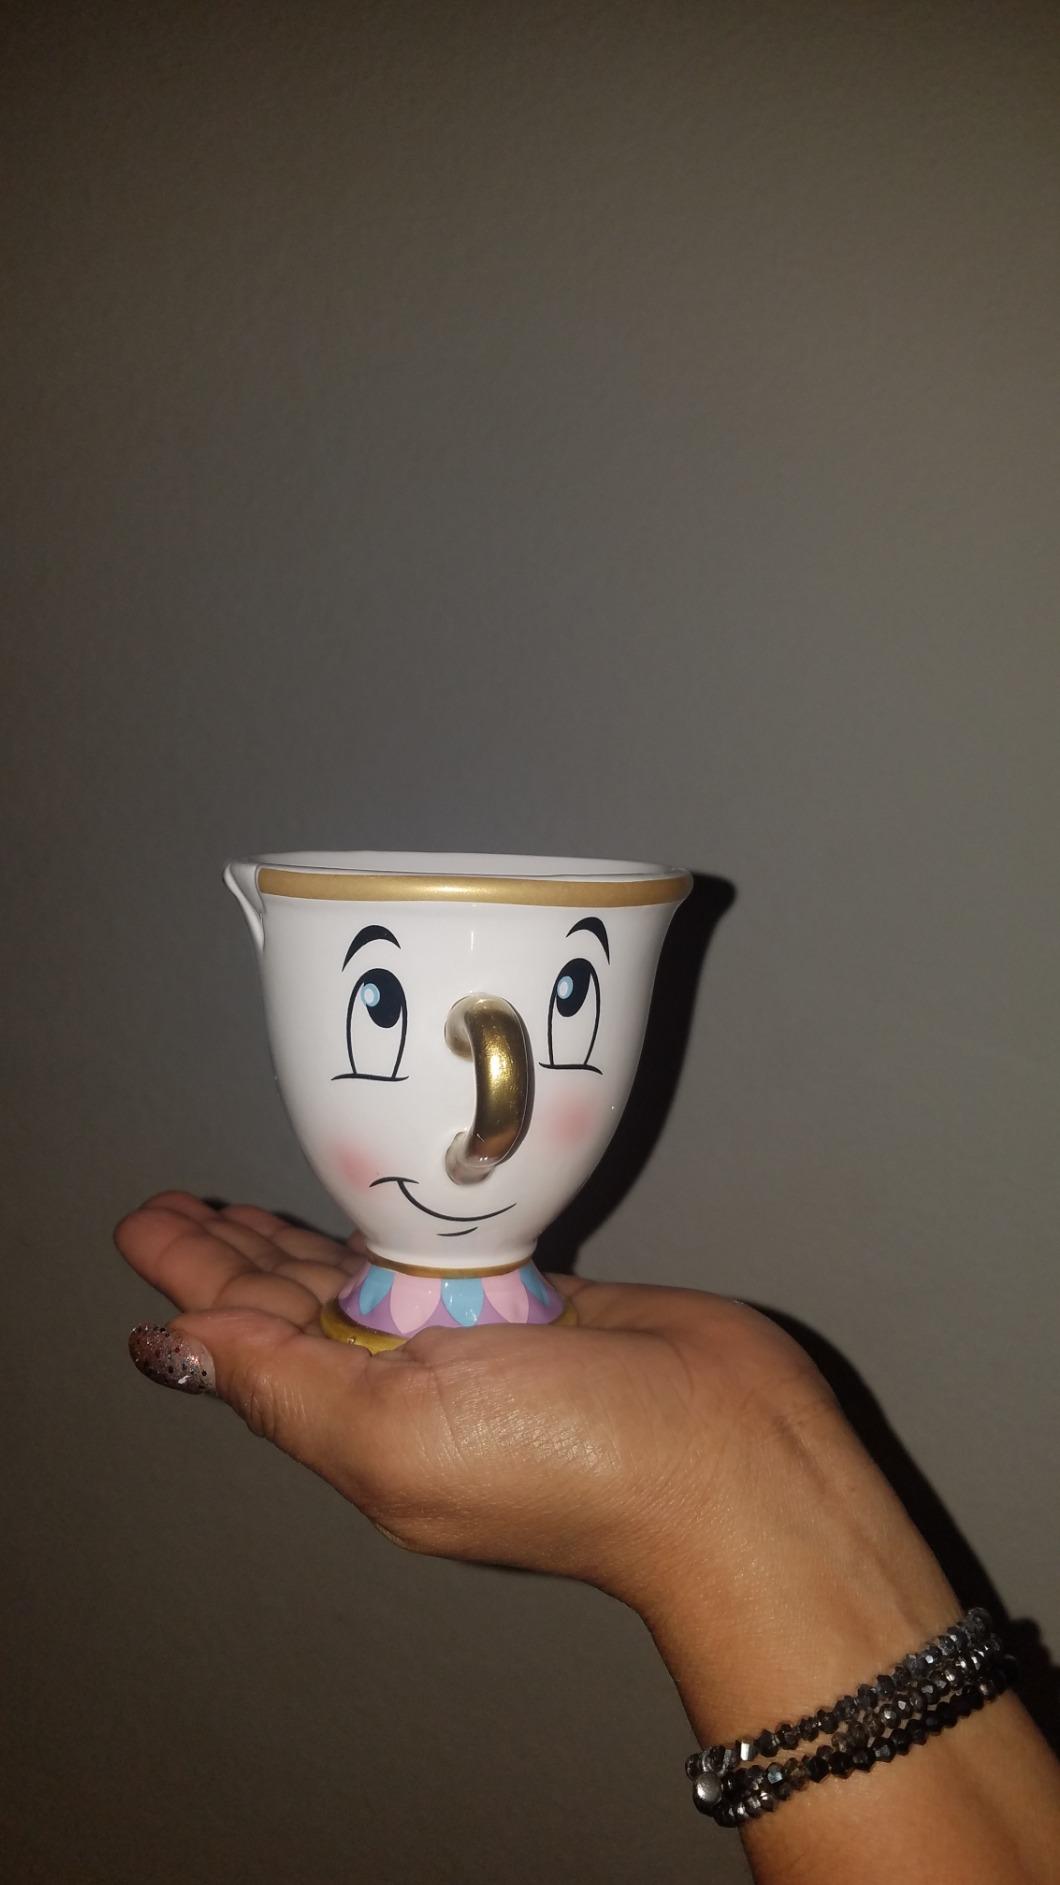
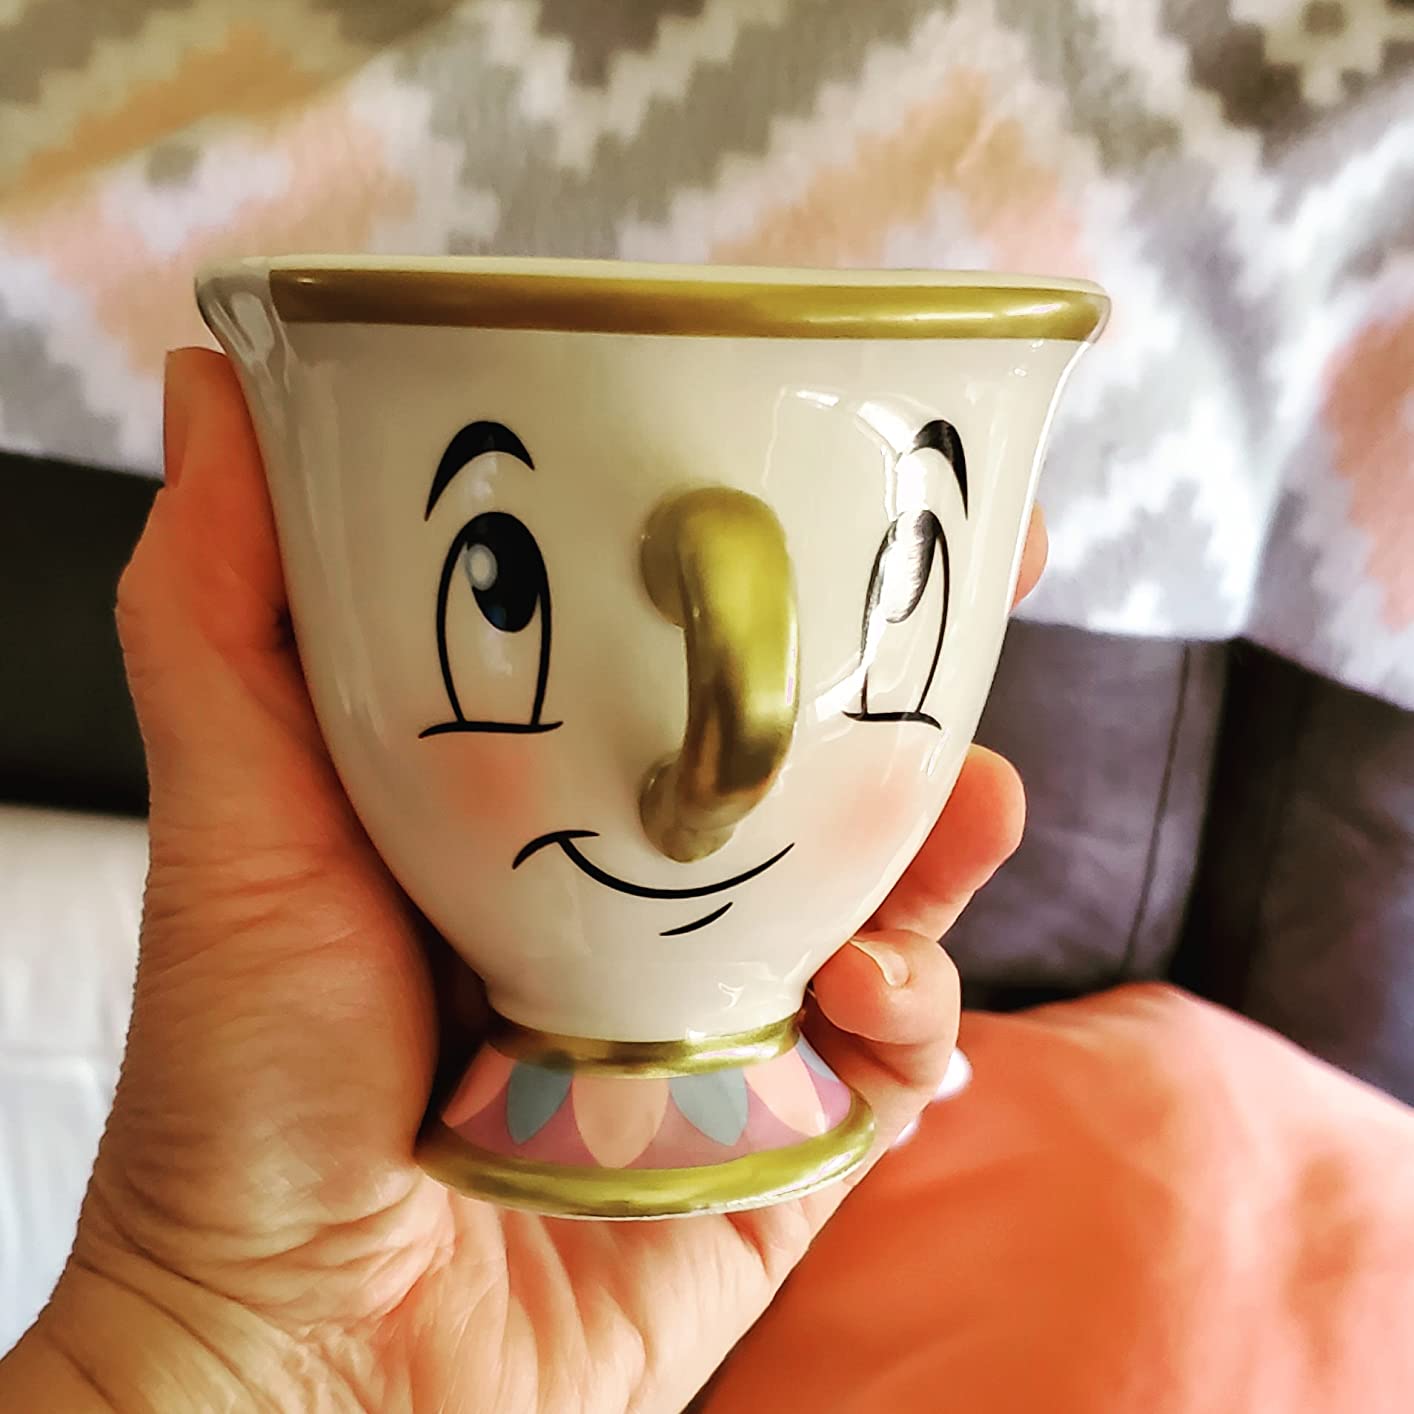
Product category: items_mug
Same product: yes